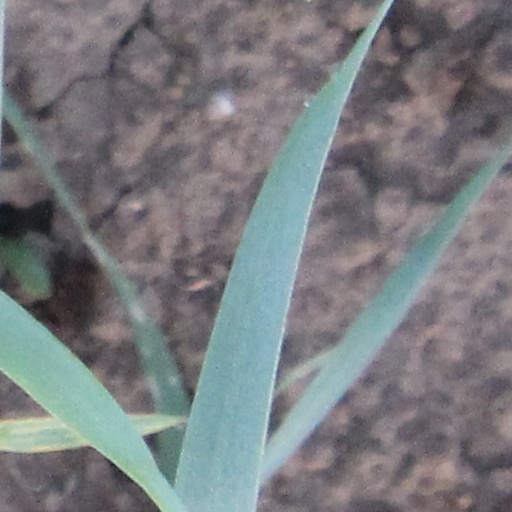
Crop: wheat